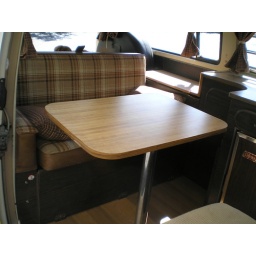
The table sits in the floor and makes a nice place for breakfast!